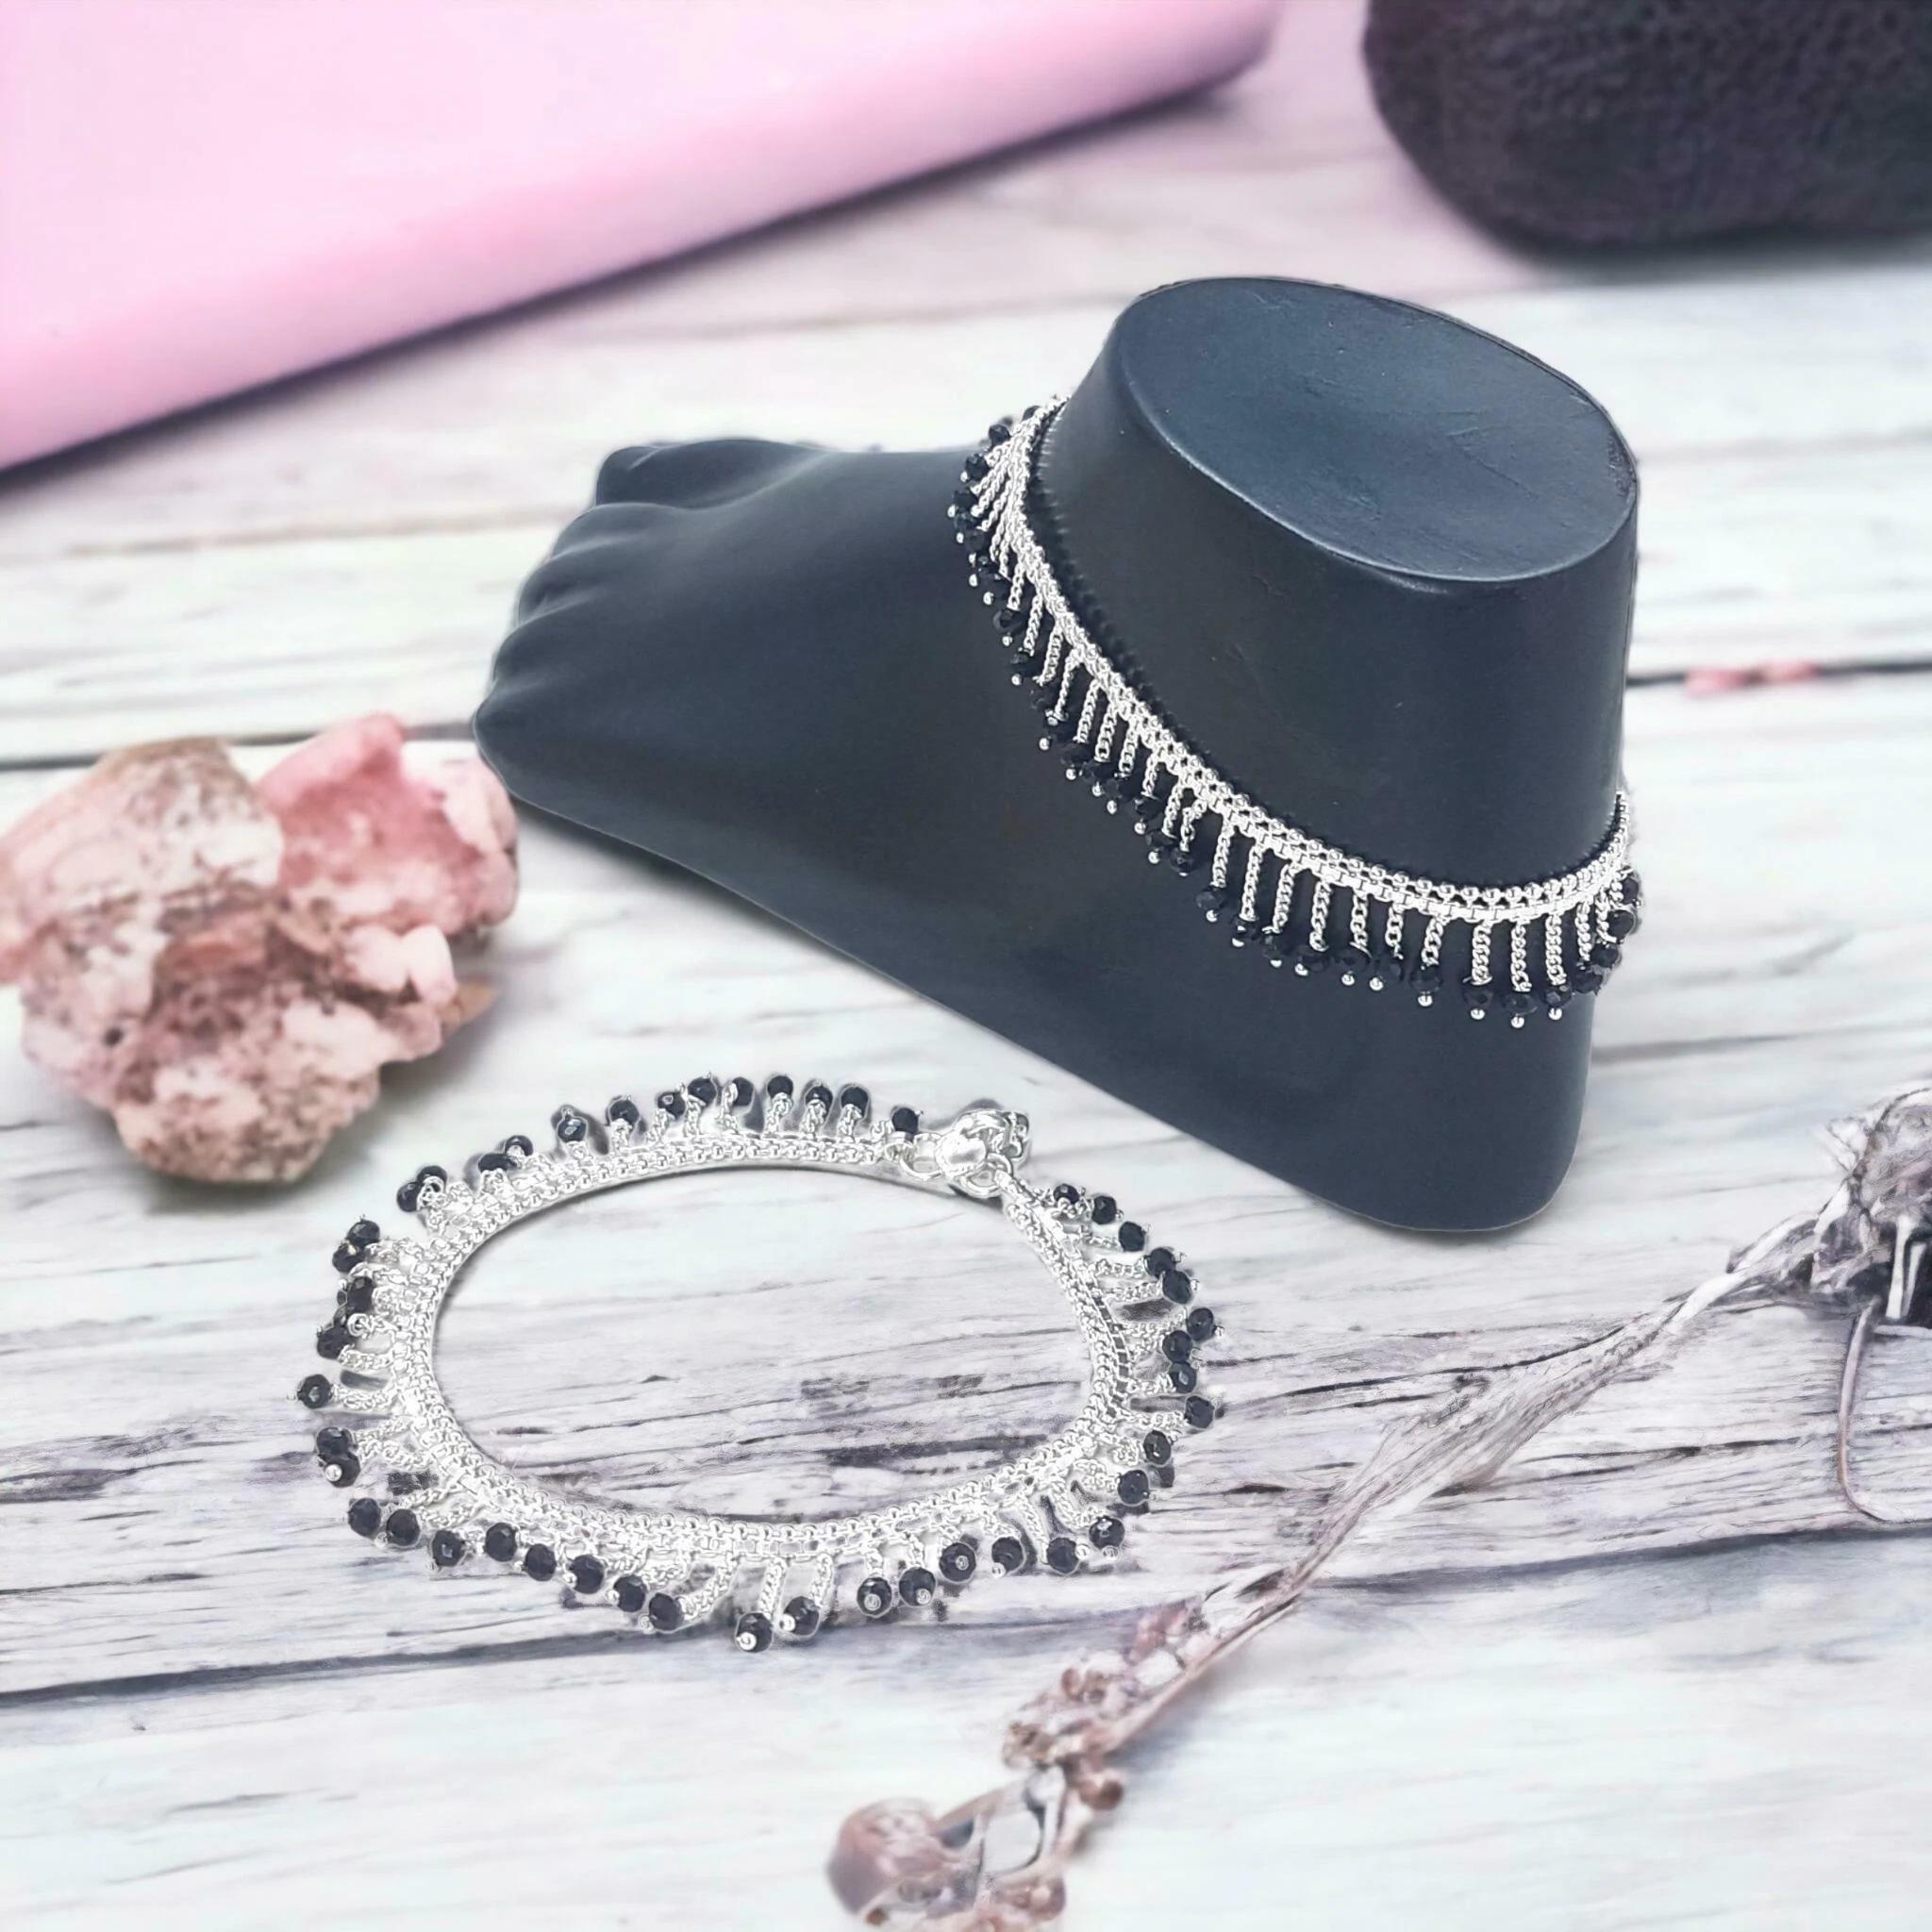
BR Ornaments Twinkling Bejeweled Women Anklets & Toe Rings Alloy Anklet (Pack of 2)
Type: Anklet
Brand: BR Ornaments
Price: Rs. 249
 This silver anklet looks good with all indian outfitsor traditional outfits suitable girls and women of all ages. grab this pair of anklets, you will feel stylish ankle and shining silver anklet will make beautiful, you must buy the sns traders anklets you will never go wrong with the latest design, fancy anklets in silver jewellery.